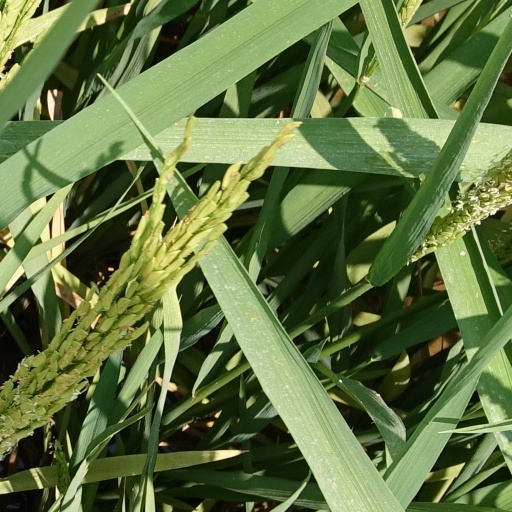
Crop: rice